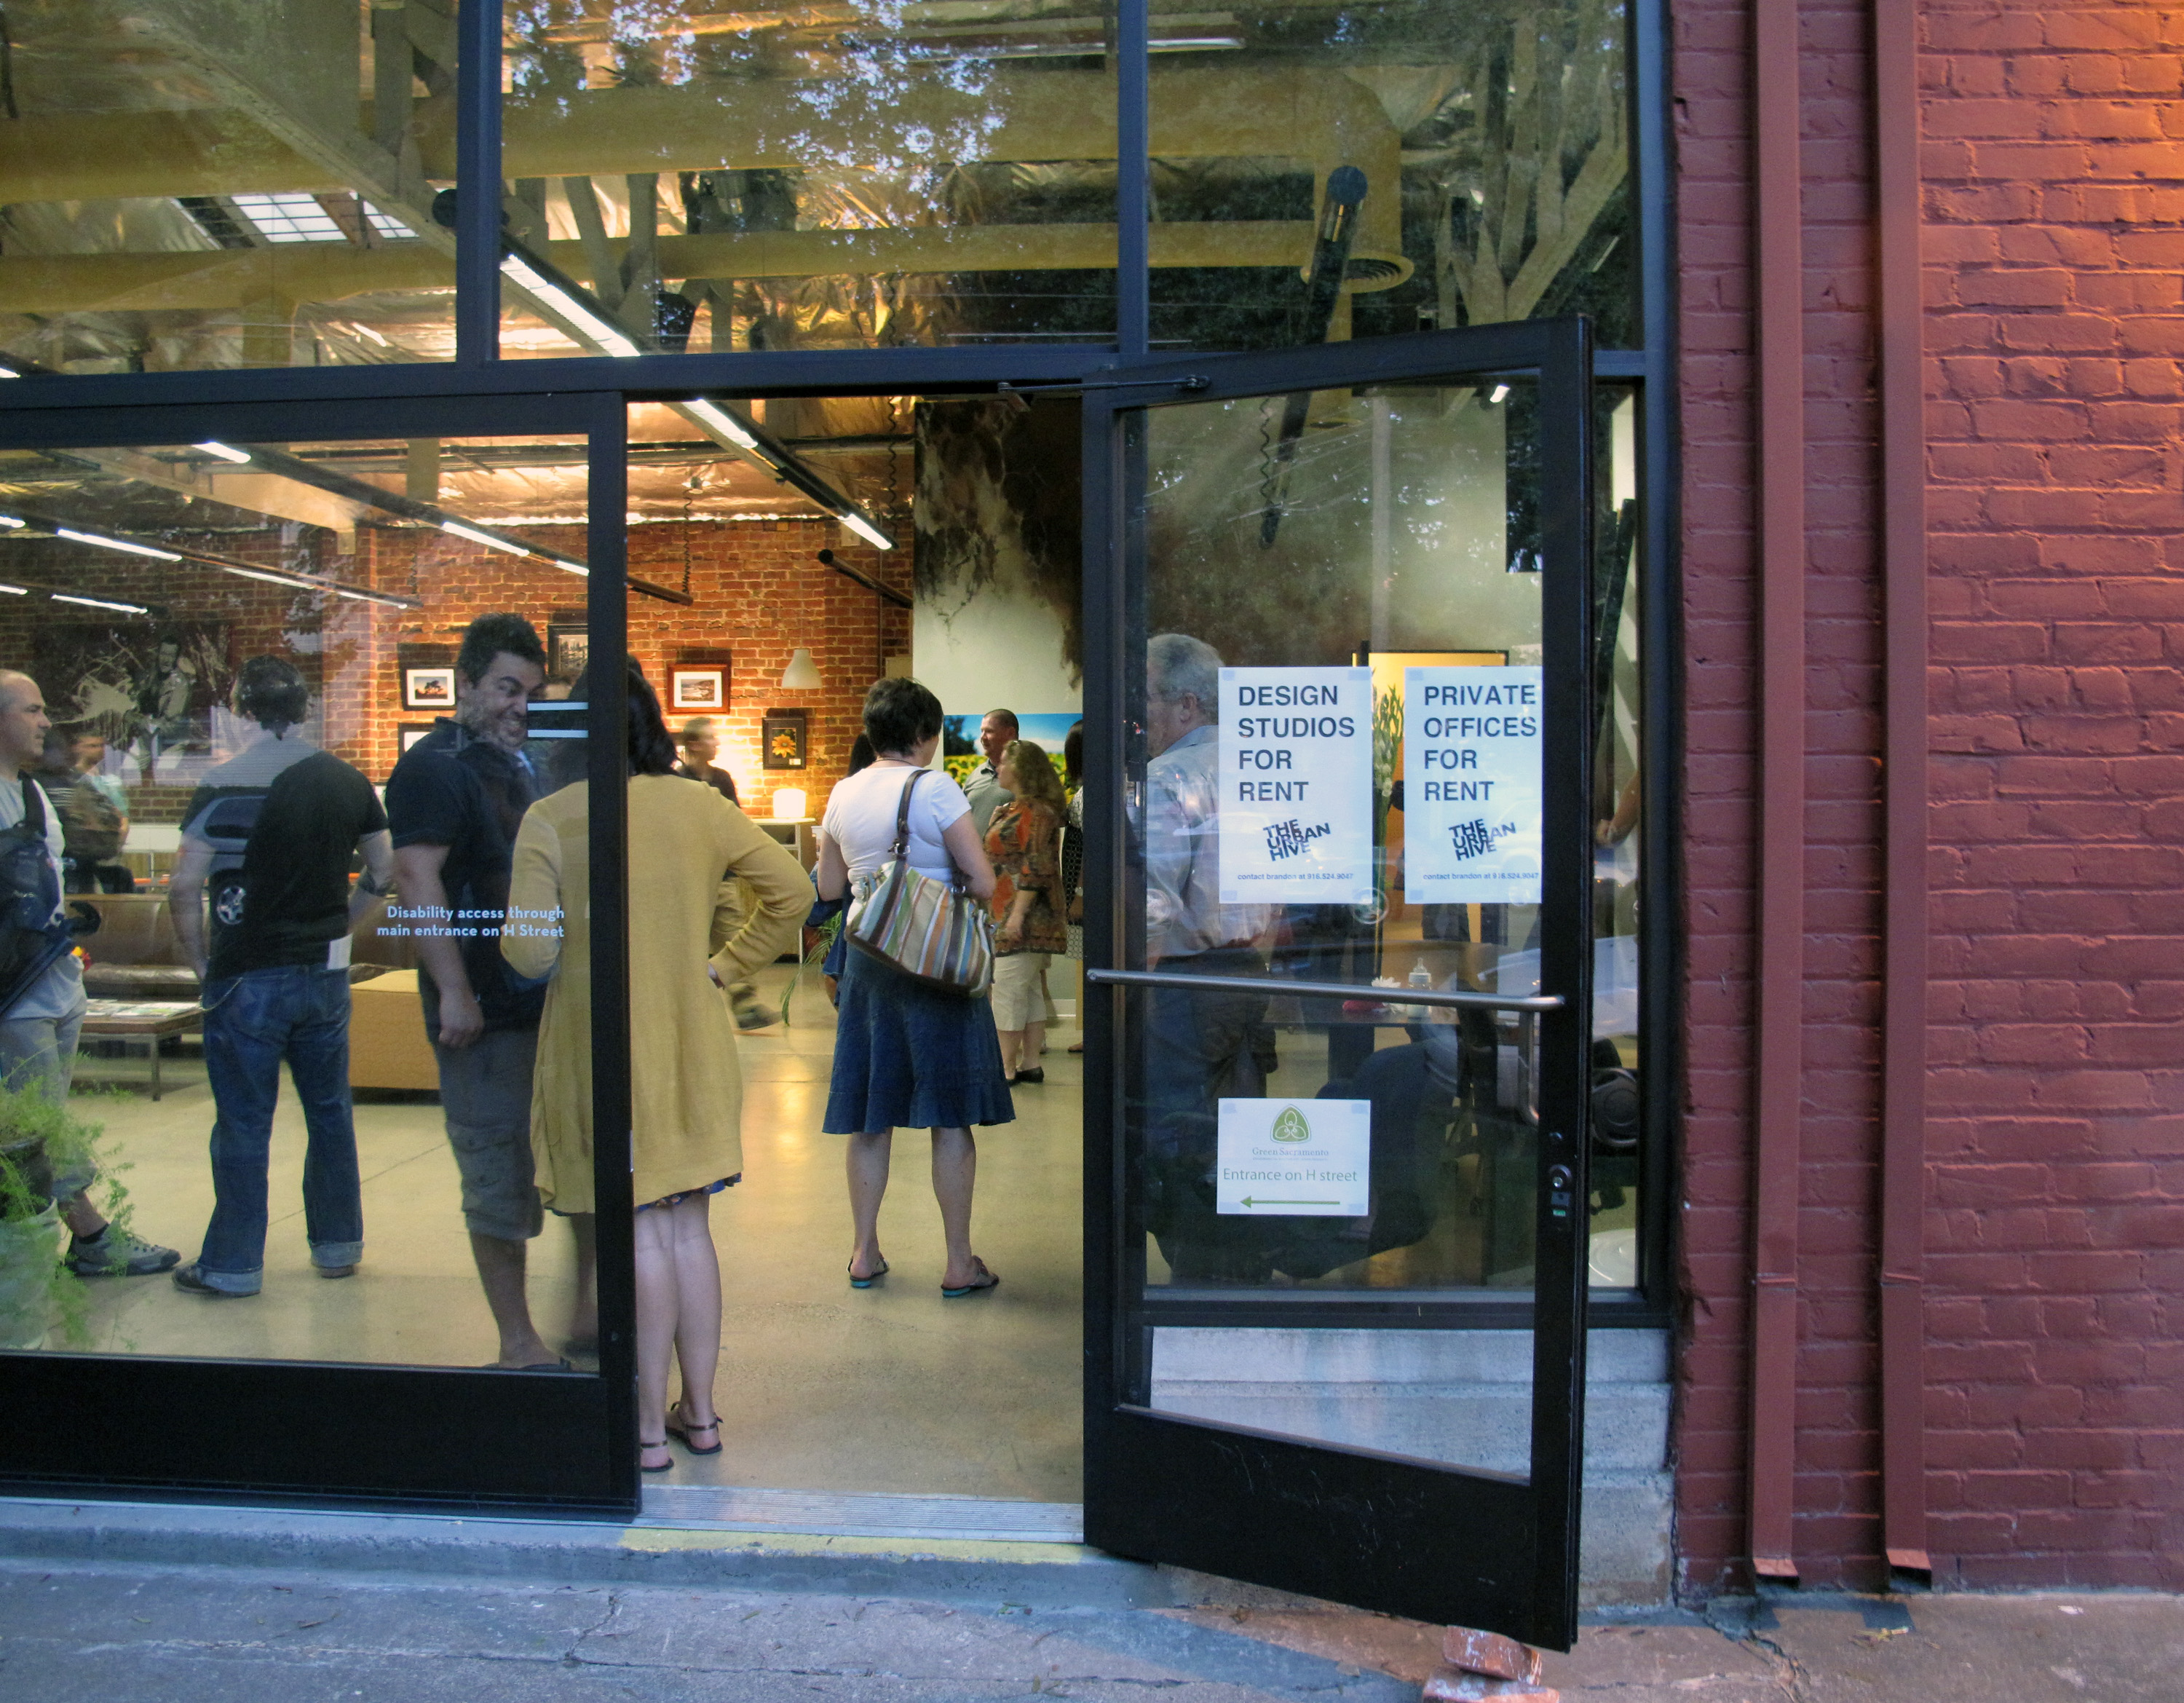
road, street, transport, tourism, interior design, urban area